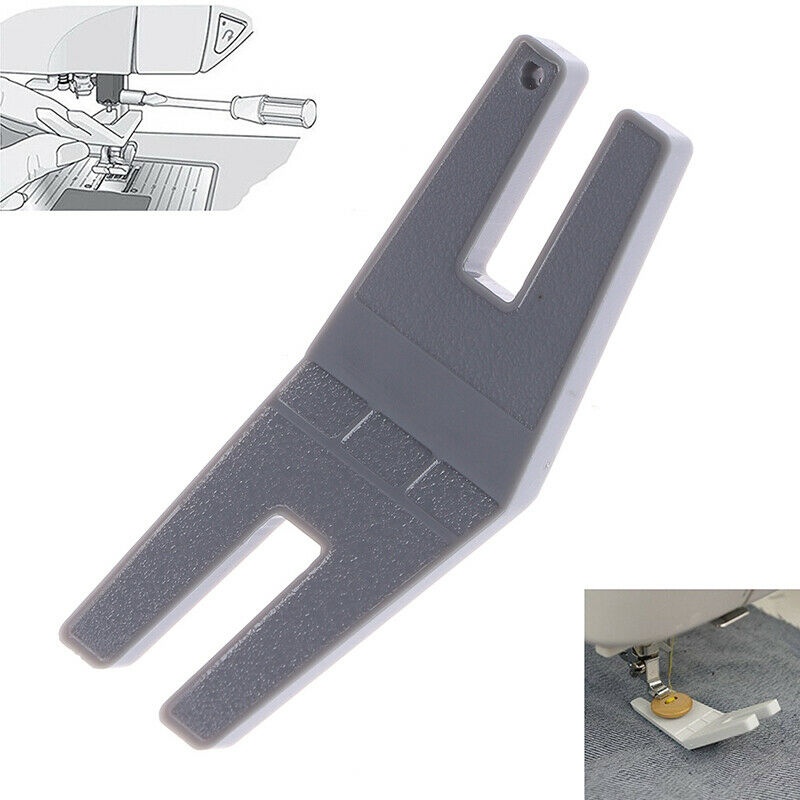
1pc Clearance Plate Button Reed Presser Foot Hump Jumper for Sewing MachinJBTEU
ITEM NAME:1pc Clearance Plate Button Reed Presser Foot Hump Jumper for Sewing MachinJBTEU.Place the Clearance Plate between button and fabric. Follow instructions for button sewing and stitch button in place. The Clearance Plate creates a thread shank when sewing buttons in place. It also can be used when sewing over heavy seams to balance the height of the foot.
Brand: Shop2IndiaBei
Category: Arts & Entertainment > Hobbies & Creative Arts > Arts & Crafts > Art & Crafting Tool Accessories > Sewing Machine Feet